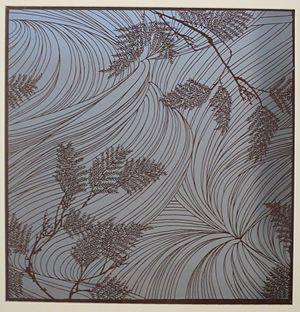
Le pochoir est une technique d'impression qui permet de reproduire plusieurs fois des motifs sur un support par un cache qui empêche la peinture ou l'encre d'atteindre le support, ou encore par un masque dont seules les découpes laissent passer le pigment.